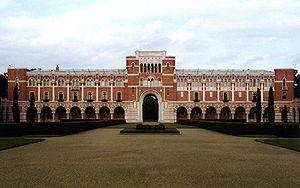
Il existe 181 colleges et universités, ainsi que des dizaines d'institutions de recherche et de développement au Texas. La majorité des universités publiques appartiennent à six systèmes différents : University of Houston, University of North Texas, University of Texas, Texas A&M University, Texas State University, et Texas Tech University. L'Université du Texas à Austin, la Texas A&M University, l'University of Houston, et l'University of North Texas sont les quatre plus grands établissements d'enseignement supérieur avec un total de 165 000 étudiants.